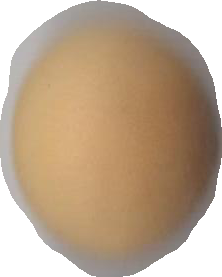
Variety: Grobogan